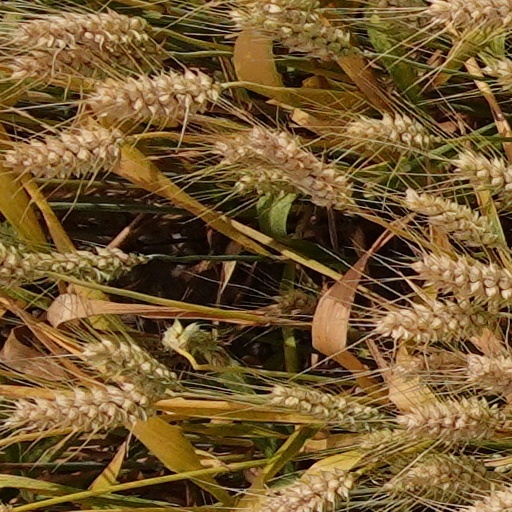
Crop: wheat